Harry Keith

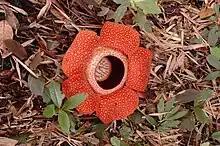
"Rafflesia keithii", named in honour of Harry Keith. The bloom can reach one metre in diameter and is one of the largest flowers in the world.

Keith is credited with starting the process of large-scale conservation of the forests of North Borneo (now Sabah).